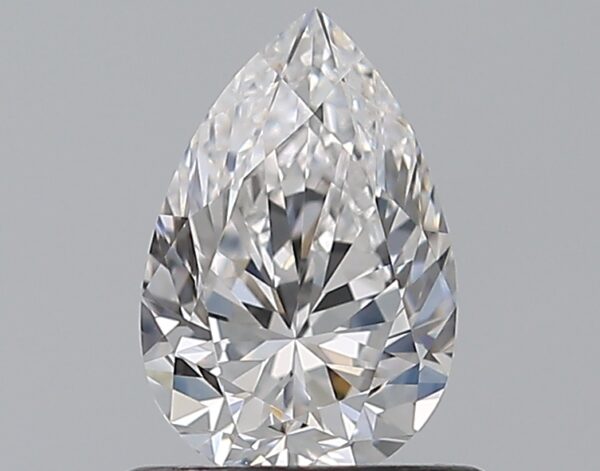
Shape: pear
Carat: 0.7
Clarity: VS1
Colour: D
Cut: GD
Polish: EX
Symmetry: VG
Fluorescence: N
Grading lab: GIA
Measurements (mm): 7.23 x 4.81 x 3.27